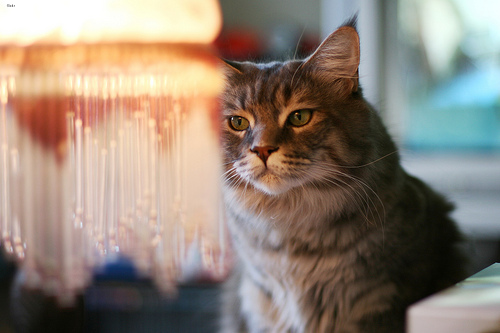
Animal: cat
Breed: Maine Coon